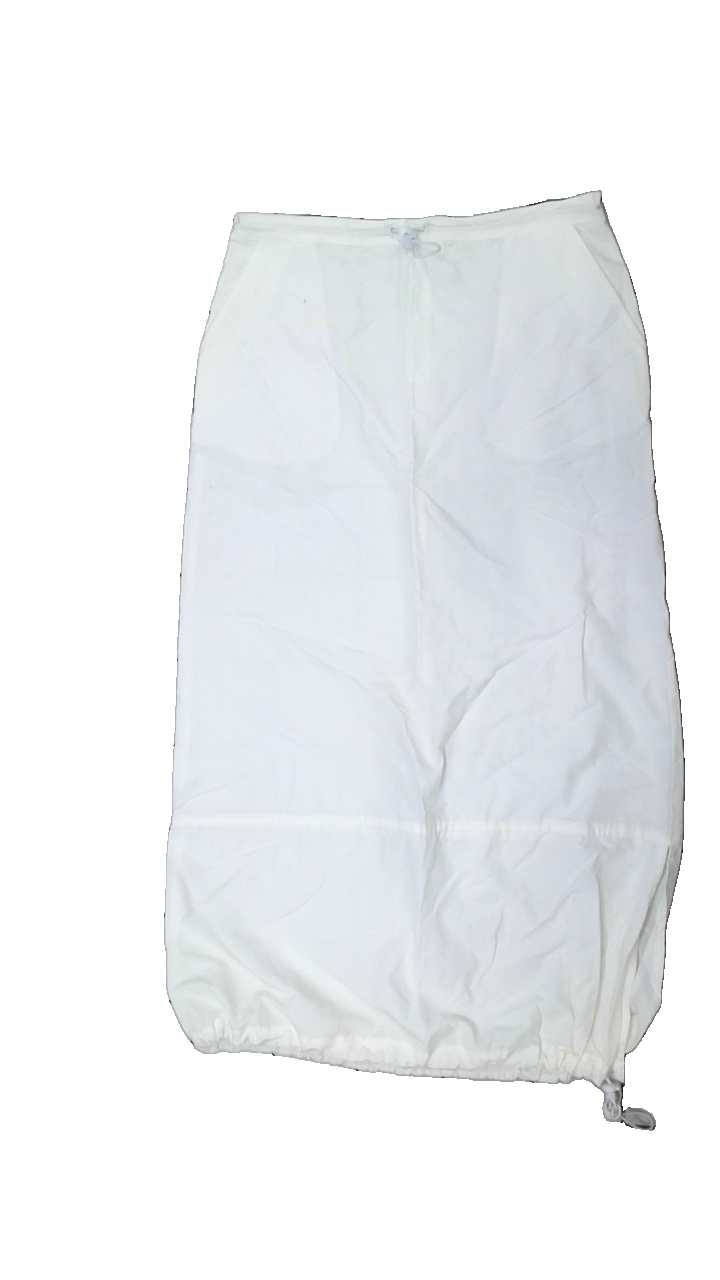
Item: Skirt (Ladies)
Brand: Lindex
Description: vit lång kjol med flera fläckar över hela
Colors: White
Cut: Regular, Long
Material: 57% cotton 43% nylone
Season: All
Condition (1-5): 3
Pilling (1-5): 5
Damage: fläck
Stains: Major
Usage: Export
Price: <50